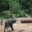
Label: elephant